Pauline Hanson

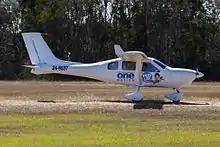
Pauline Hanson in a Jabiru J230 at Caboolture Airfield for the Caboolture Air Show in April 2016. The aircraft has "Fed Up" slogan decals on the side.

In November 2014, Hanson announced that she had returned as One Nation leader, prior to the party's announcement, following support from One Nation party members. She announced that she would contest the seat of Lockyer in the 2015 Queensland state election. One Nation held the Queensland seat of Lockyer from 1998 to 2004. In February 2015, Hanson lost the seat by a narrow margin.